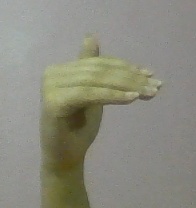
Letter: khaa